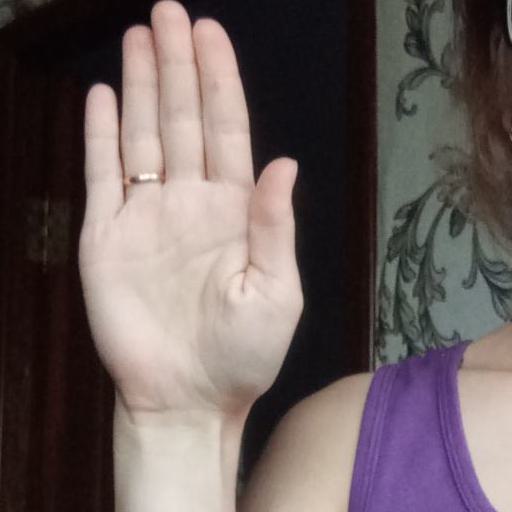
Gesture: stop